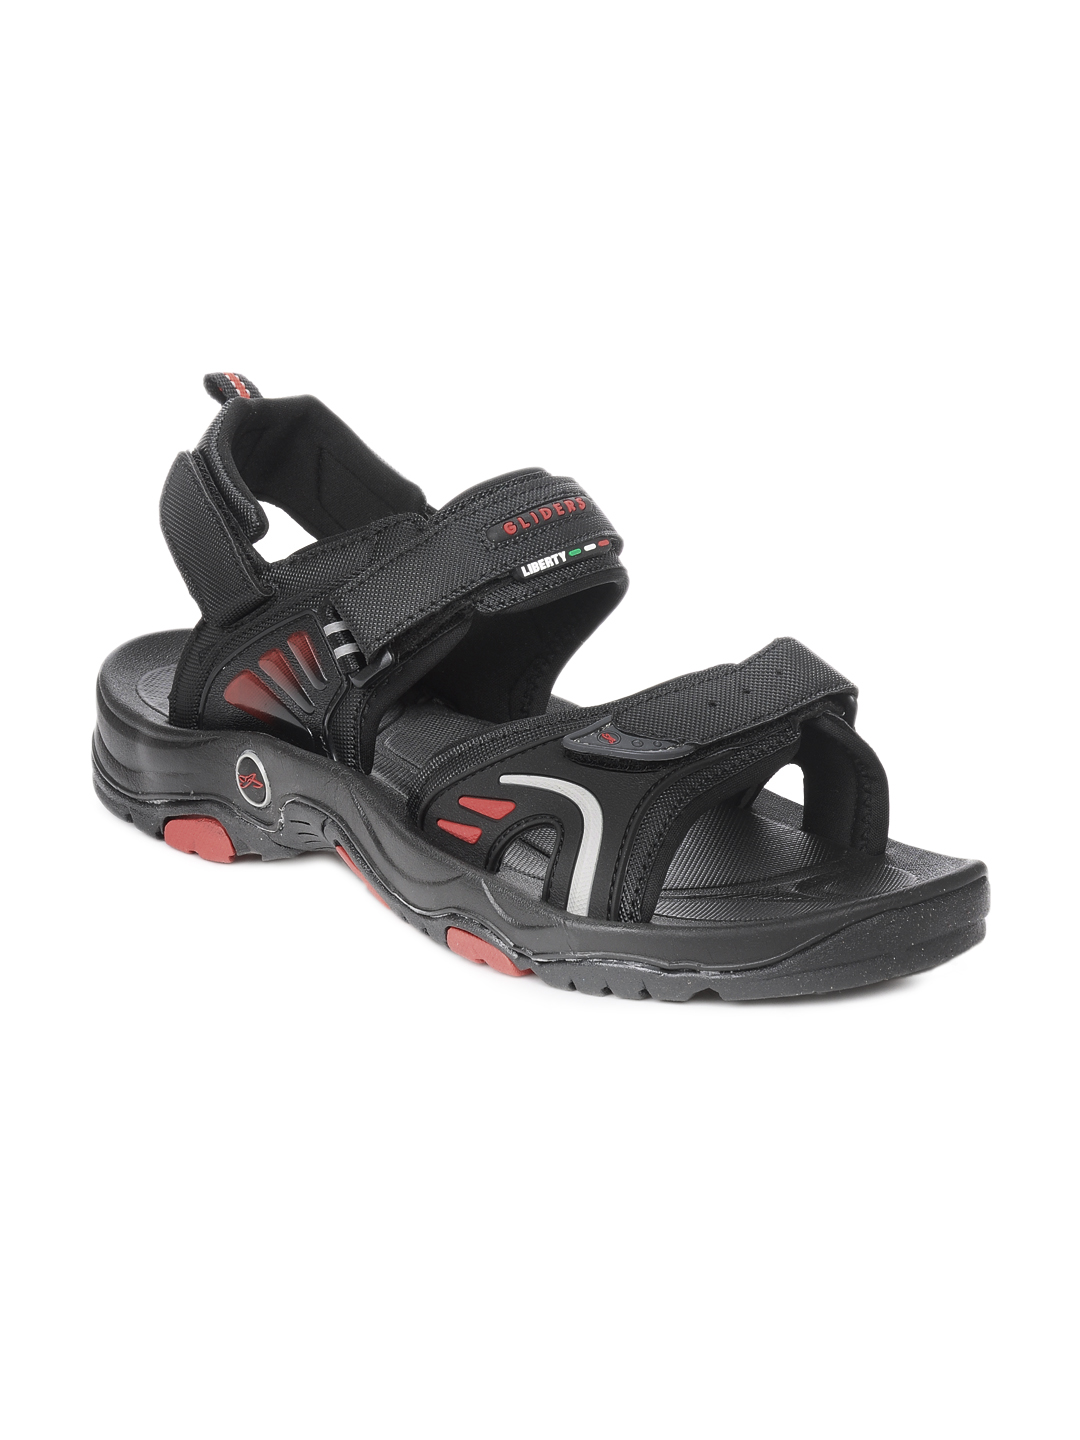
Gliders Men Black Sandals
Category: Footwear / Sandal / Sandals
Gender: Men
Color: Black
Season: Fall 2012
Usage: Casual